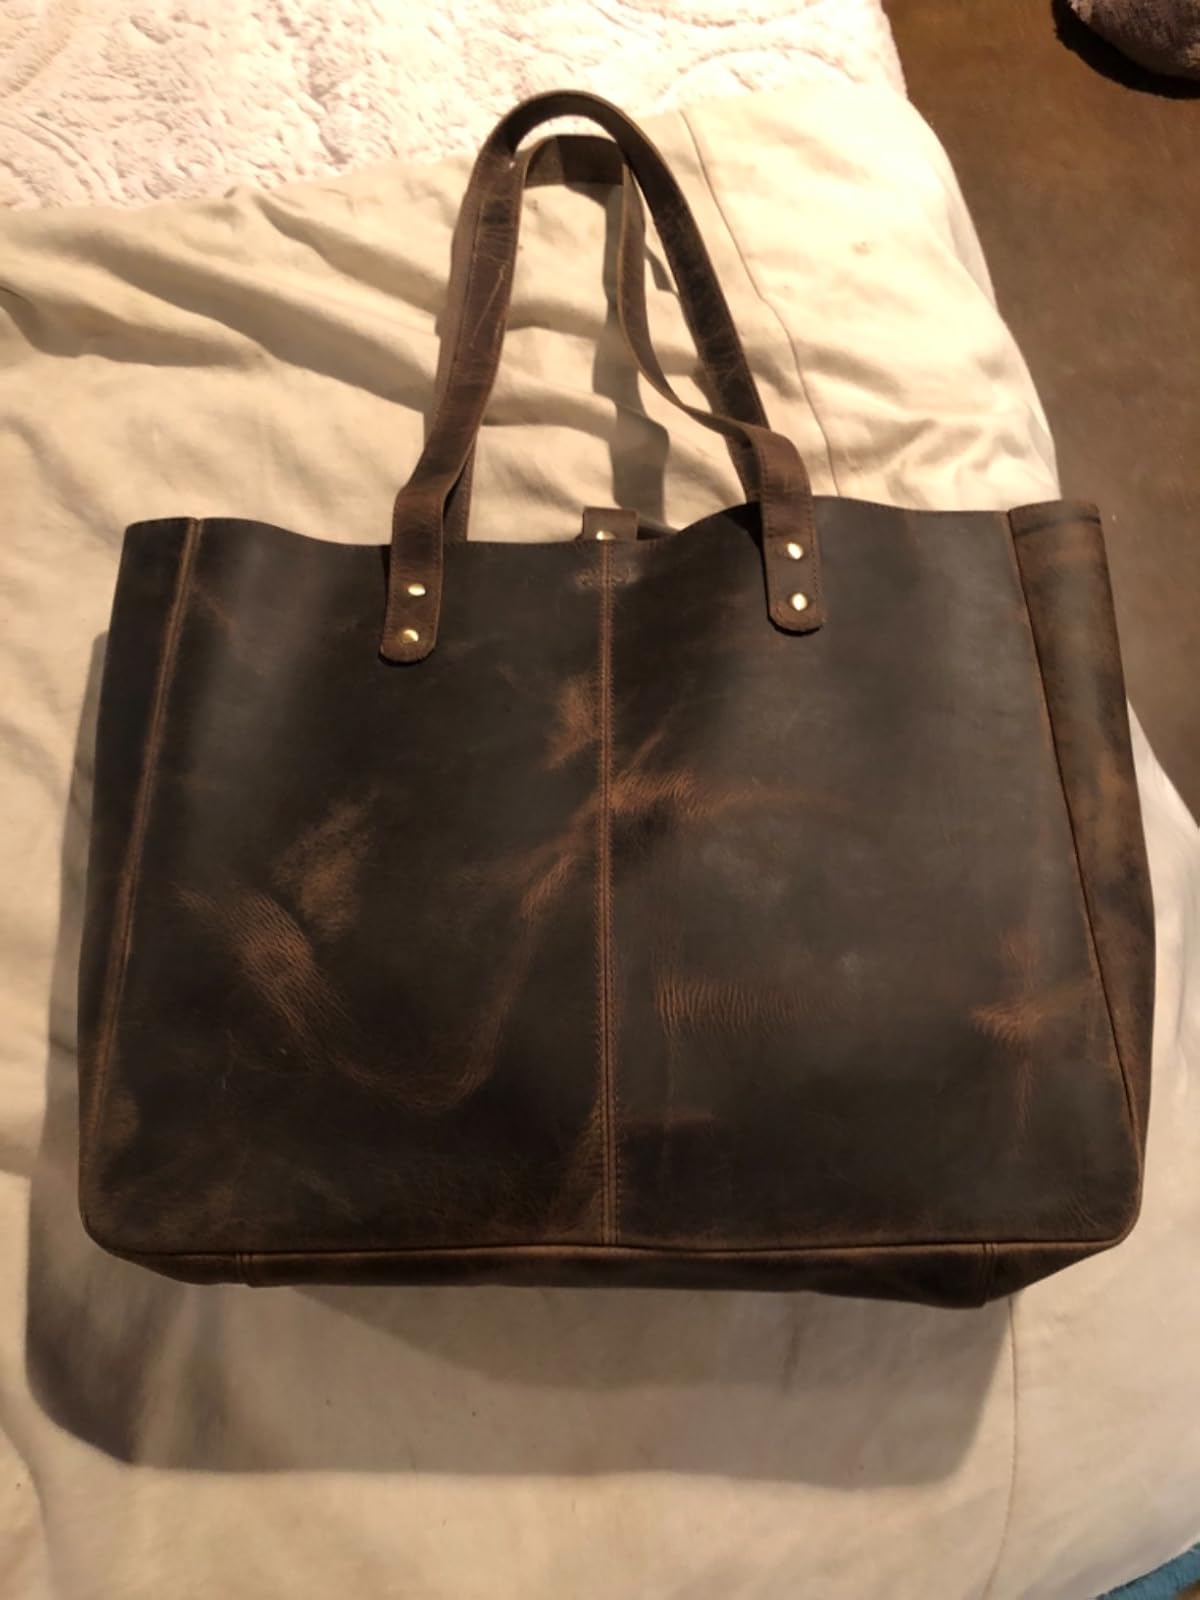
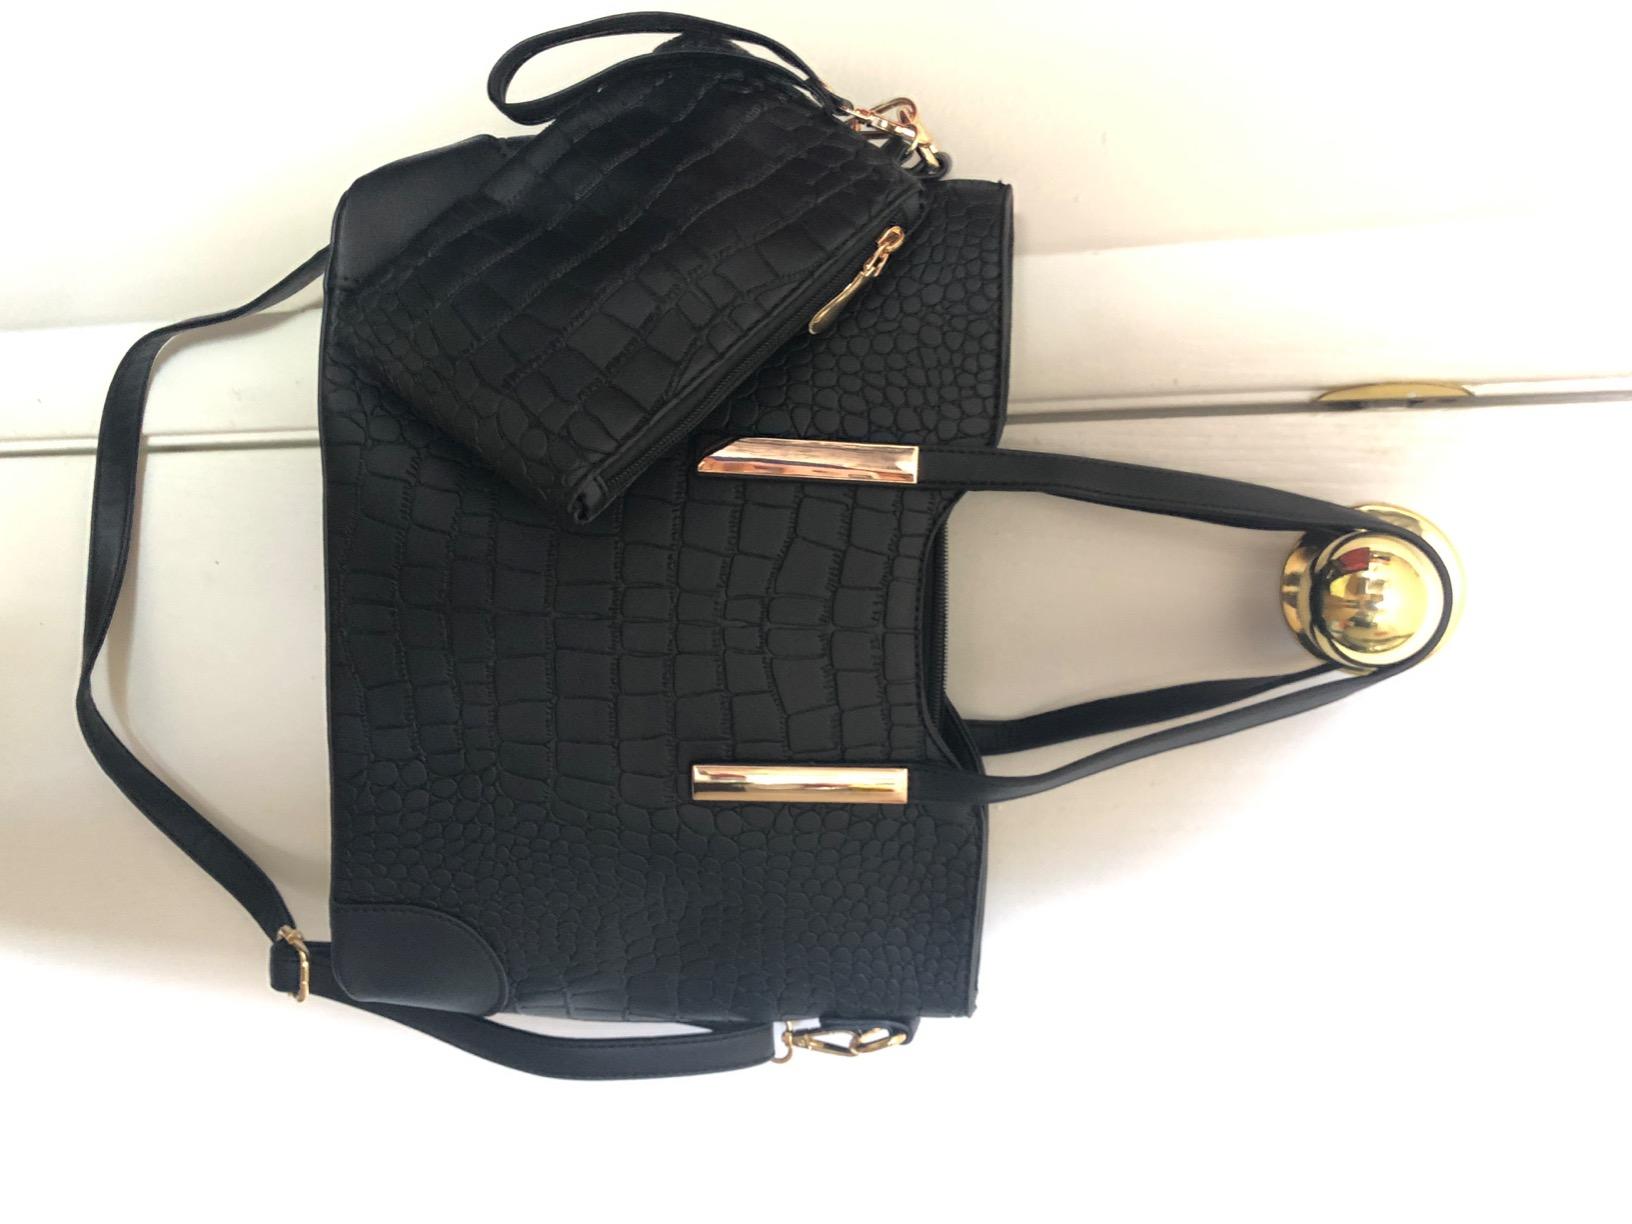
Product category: accessories_handbag
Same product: no